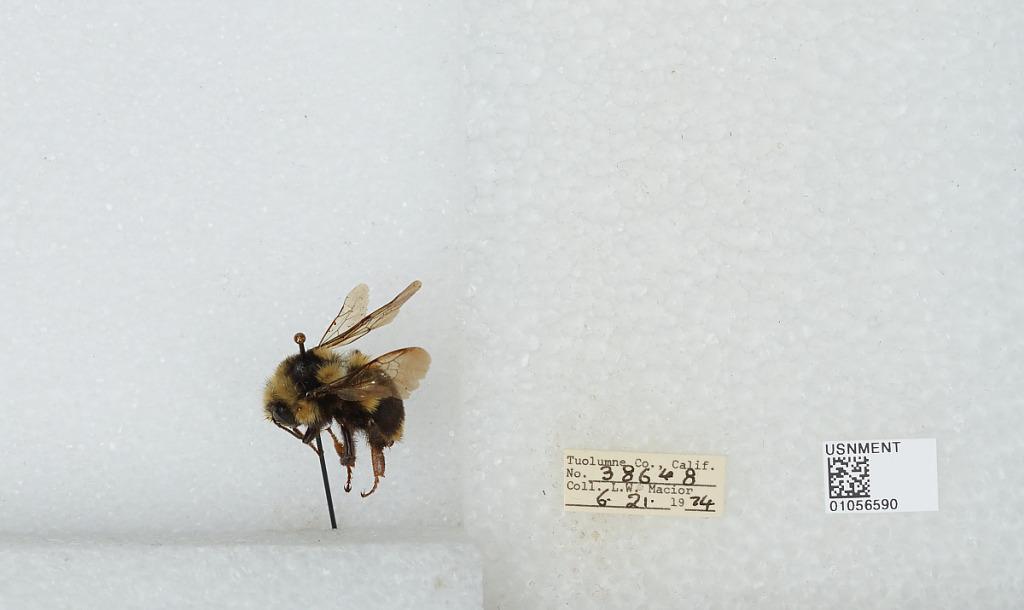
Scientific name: Bombus bifarius nearcticus
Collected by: L. Macior
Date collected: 1974-6-21
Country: United States
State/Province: California
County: Tuolumne
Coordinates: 38.02, -119.94